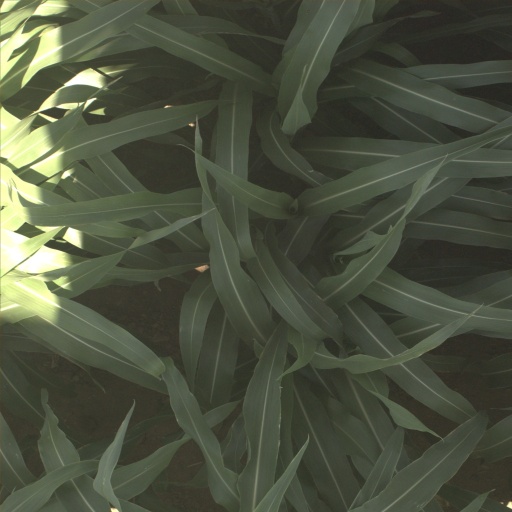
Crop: sorghum